Mult box

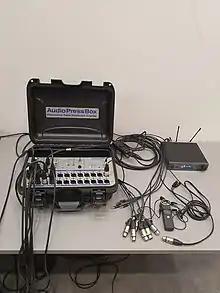
AudioPressBox APB-224 C

A mult box is a device that allows a single audio source, such as a microphone, to be shared to multiple outputs for recording or broadcast. A mult box is sometimes called a "press box", but that term is usually reserved for the sports media's section of an arena. It may also be called a press mult box or press bridge. The sound engineer connects several microphones to allow all of them to get clean, high-quality audio.